USS Lexington (CV-2)

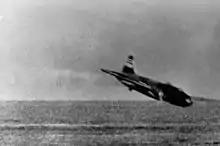
A Mitsubishi G4M torpedo bomber photographed from "Lexington"s flight deck on 20 February 1942

The Navy's Bureau of Construction and Repair was not convinced when the class was being designed that aircraft could effectively substitute as armament for a warship, especially at night or in bad weather that would prevent air operations. Thus the carriers' design included a substantial gun battery of 8 Mk 9 guns in four twin-gun turrets. These turrets were mounted above the flight deck on the starboard side, one superfiring pair before the superstructure, and another behind the funnel, numbered I to IV from bow to stern. In theory the guns could fire to both sides, but it is probable that if they were fired to port (across the deck) the blast would have damaged the flight deck.